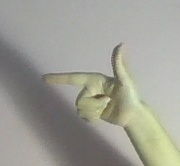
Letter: yaa